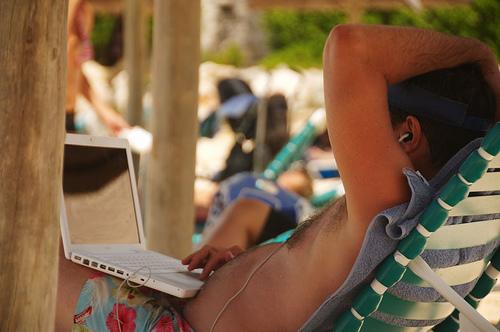
A man laying on a lawn chair using a laptop computer.